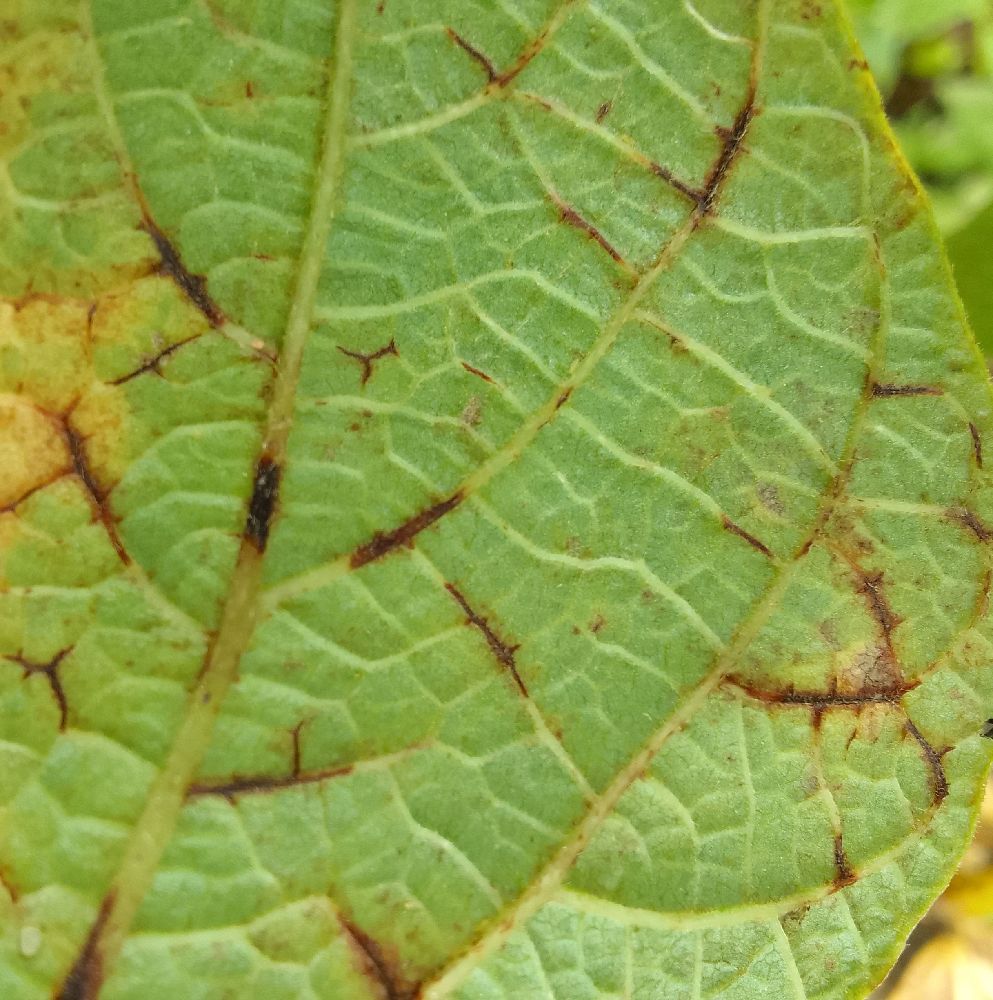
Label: anthracnose